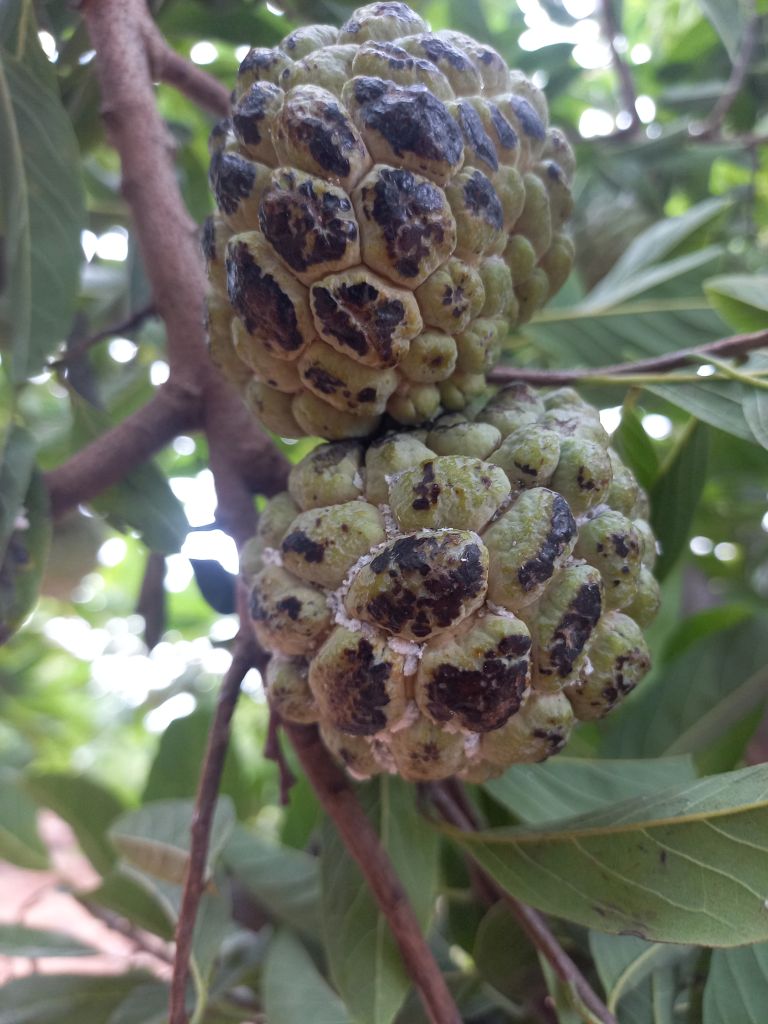
Disease label: Blank Canker